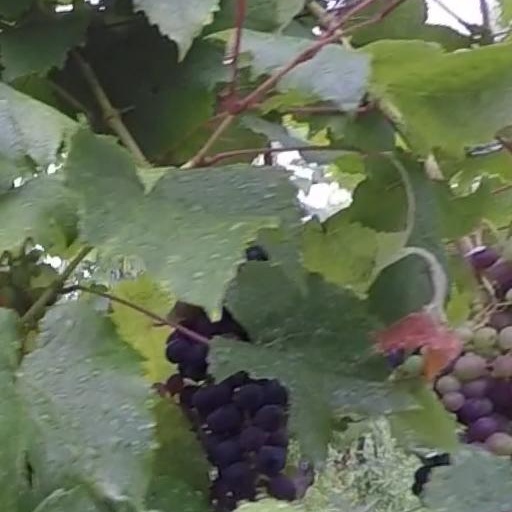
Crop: grape